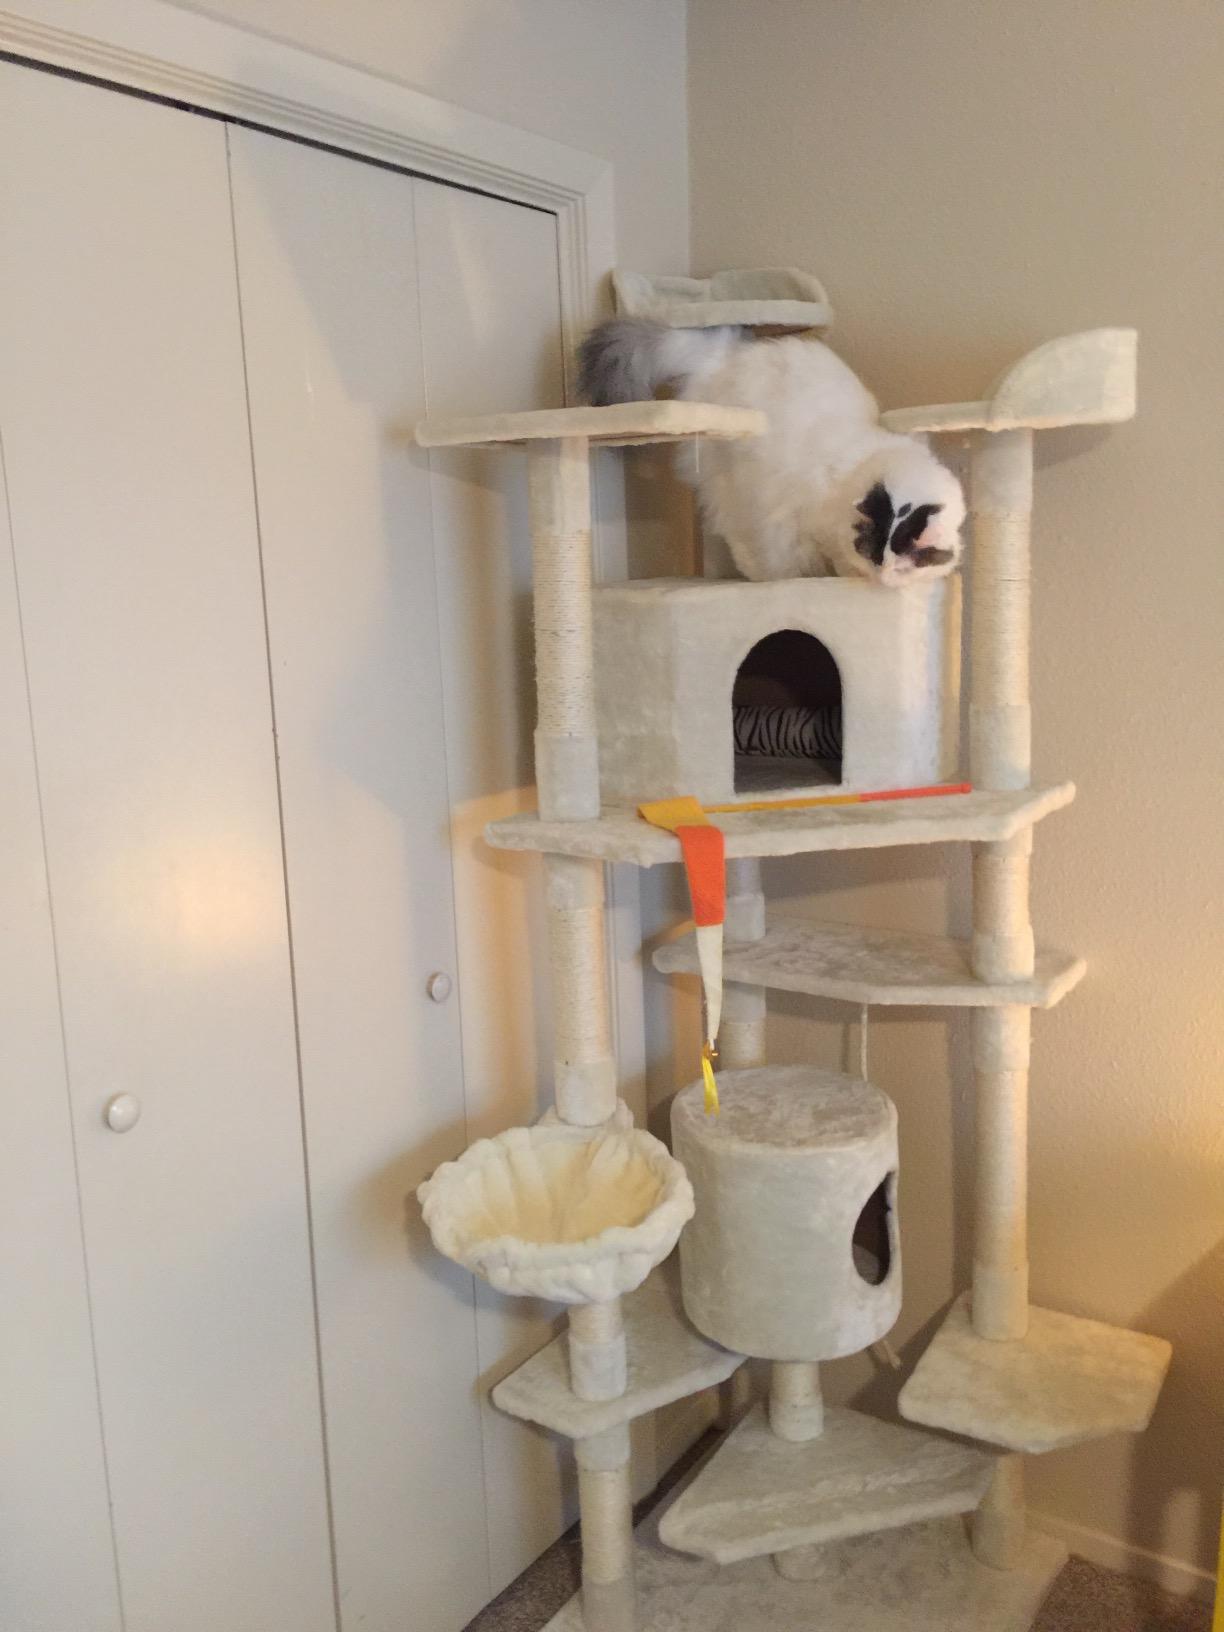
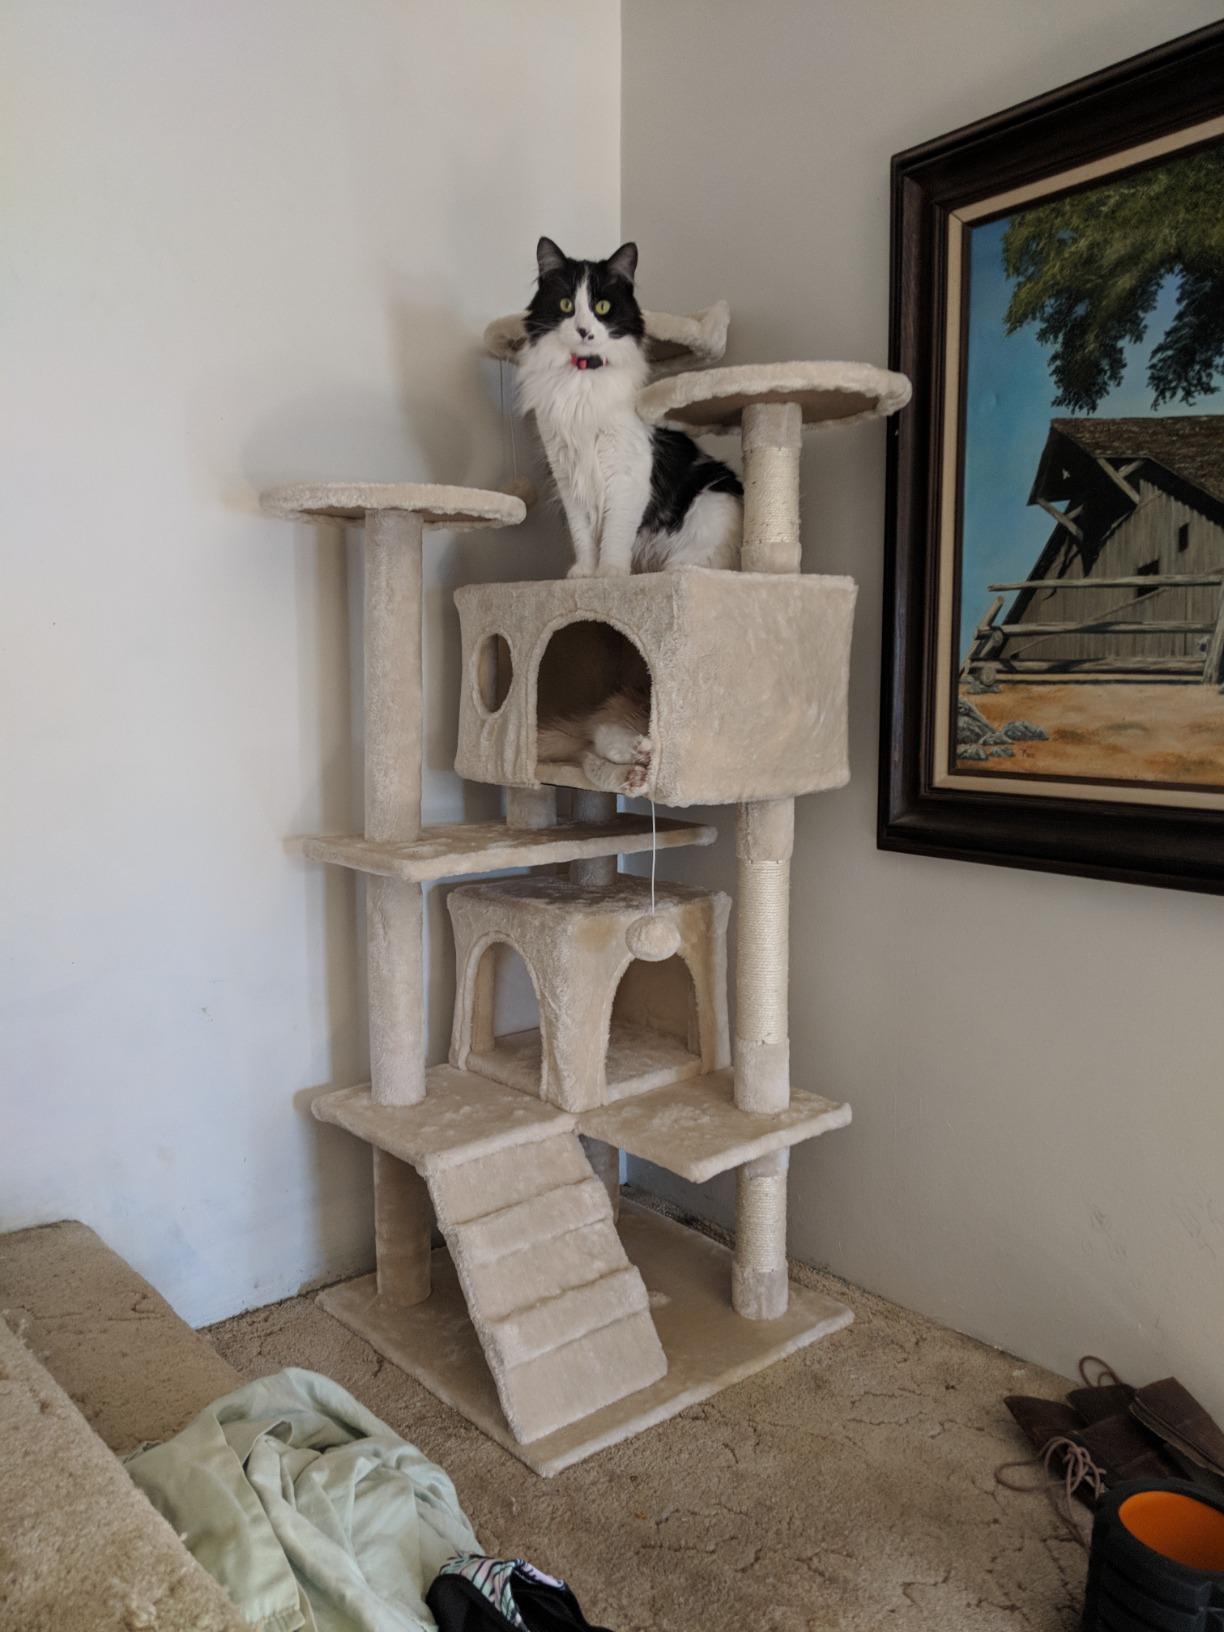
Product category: items_cat tree
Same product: no